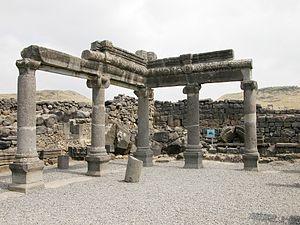
Chorazeïn, Chorazin ou Korazin, était une petite ville de la Galilée du temps de Jésus. Elle est située entre 3 et 4 km au nord de Capharnaüm.